Richland (Blaine, Tennessee)

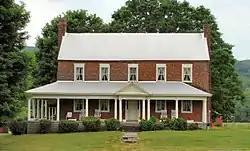

Richland is a historic farmhouse in Blaine, Tennessee. It was built by slaves circa 1796 for Major Lea and his wife, Lavinia Jarnagin. They had 11 children, including Pryor Lea, who grew up on the farm and later lived at Lea Springs; he became a legislator in Tennessee and Texas. Another son, Albert Miller Lea, served as a major in the Confederate States Army during the American Civil War of 1861-1865 and later lived in Corsicana, Texas.